Trematode life cycle stages

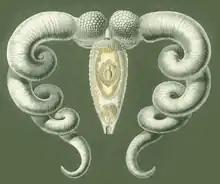
Bucephalid cercaria larva from Ernst Haeckel's "Kunstformen der Natur" (1904): The tail's furcae (forked structures) give the impression of horns, hence the genus name "Bucephalus" meaning "ox head".

The egg is found in the faeces, sputum, or urine of the definitive host. Depending on the species, it will either be non-embryonated (immature) or embryonated (ready to hatch). The eggs of all trematodes (except schistosomes) are operculated. Some eggs are eaten by the intermediate host (snail) or they are hatched in their habitat (water).